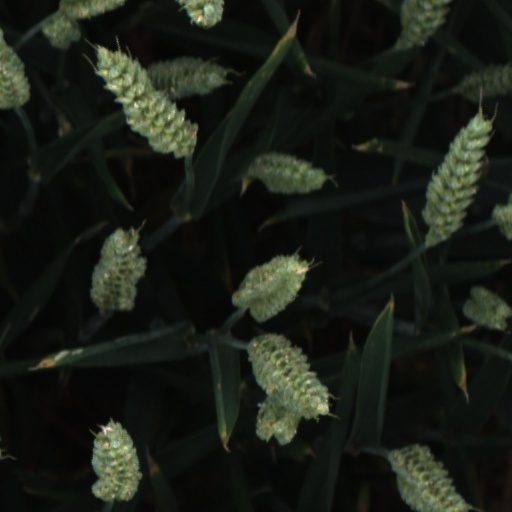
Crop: wheat